Karl Ditlev Rygh

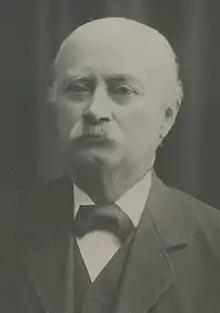
Karl Rygh

Karl Ditlev Rygh (7 June 1839 – 10 March 1915) was a Norwegian archaeologist and politician for the Conservative Party.